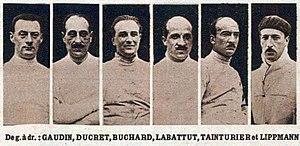
L'équipe de France championne olympique d'épée au JO 1924.
Cette page présente les résultats des compétitions d'escrime aux Jeux olympiques d'été de 1924.